Papanui railway station

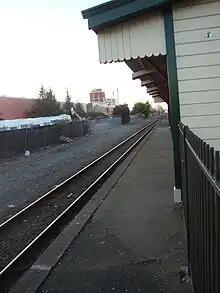
Station platform with Sanitarium factory and Langdons Road level crossing in the background

The original station had a wooden platform and a station building that while lacking in passenger amenities was considered adequate for the business conducted there. In response to a petition in 1899 calling for improvements to the station, the building was described as being "not of modern type" but that though there was considerable passenger business, because most of the passengers arrived at or departed from the station by tram, a new station building was not warranted at the time. However, a new station building with veranda was approved and constructed the following year. The Post Office, which had been conducting its business from Papanui Station, relocated to its own building, as they were not accommodated in the new station building.